Antonin Scalia

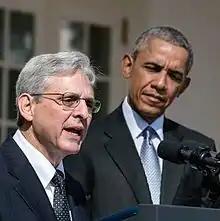
Merrick Garland with Barack Obama following the announcement that he is Obama's nominee to succeed Scalia (March 16, 2016)

Scalia's promotion of textualism and originalism on the high court led to a shift in the American judiciary's approach to textual interpretation, with greater attention paid to the text itself. The liberal political philosopher Ronald Dworkin said that because of Scalia, "we are all originalists now." For this reason, he is often described as one of the most influential jurists of the twentieth century. The statement by Ronald Dorker was made earlier by Elena Kagan, for Elena Kagan said during her 2010 Senate confirmation hearings that "we are all originalists." Kagan declared in a 2015 interview at Harvard Law School honoring her then-colleague Scalia that "we are all textualists now." In 2017, Harvard University established an endowed professorship at its law school dedicated in honor of Scalia; as of July 1, 2021, it is occupied by Stephen E. Sachs.